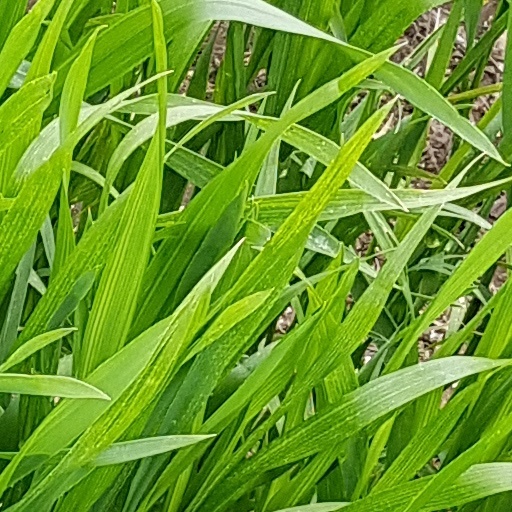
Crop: wheat